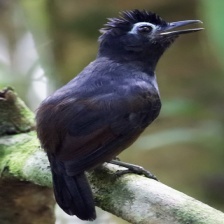
Species: ANTBIRD
Scientific name: THAMNOPHILIDAE